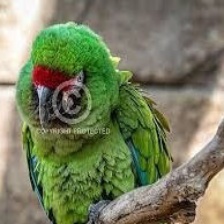
Species: MILITARY MACAW
Scientific name: ARA MILITARIS
ImageNet parent category: macaw